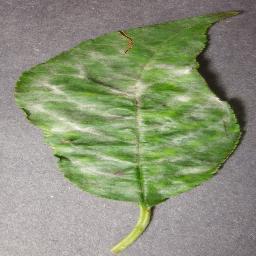
Label: Cherry___Powdery_mildew